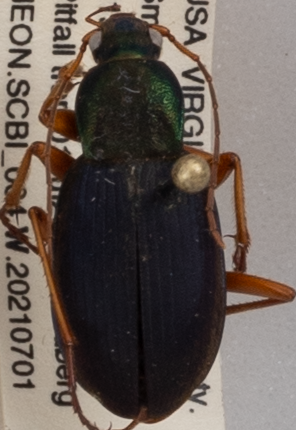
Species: Chlaenius aestivus
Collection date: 2021-07-01
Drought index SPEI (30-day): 0.192
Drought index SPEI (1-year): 0.174
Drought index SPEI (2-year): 0.022